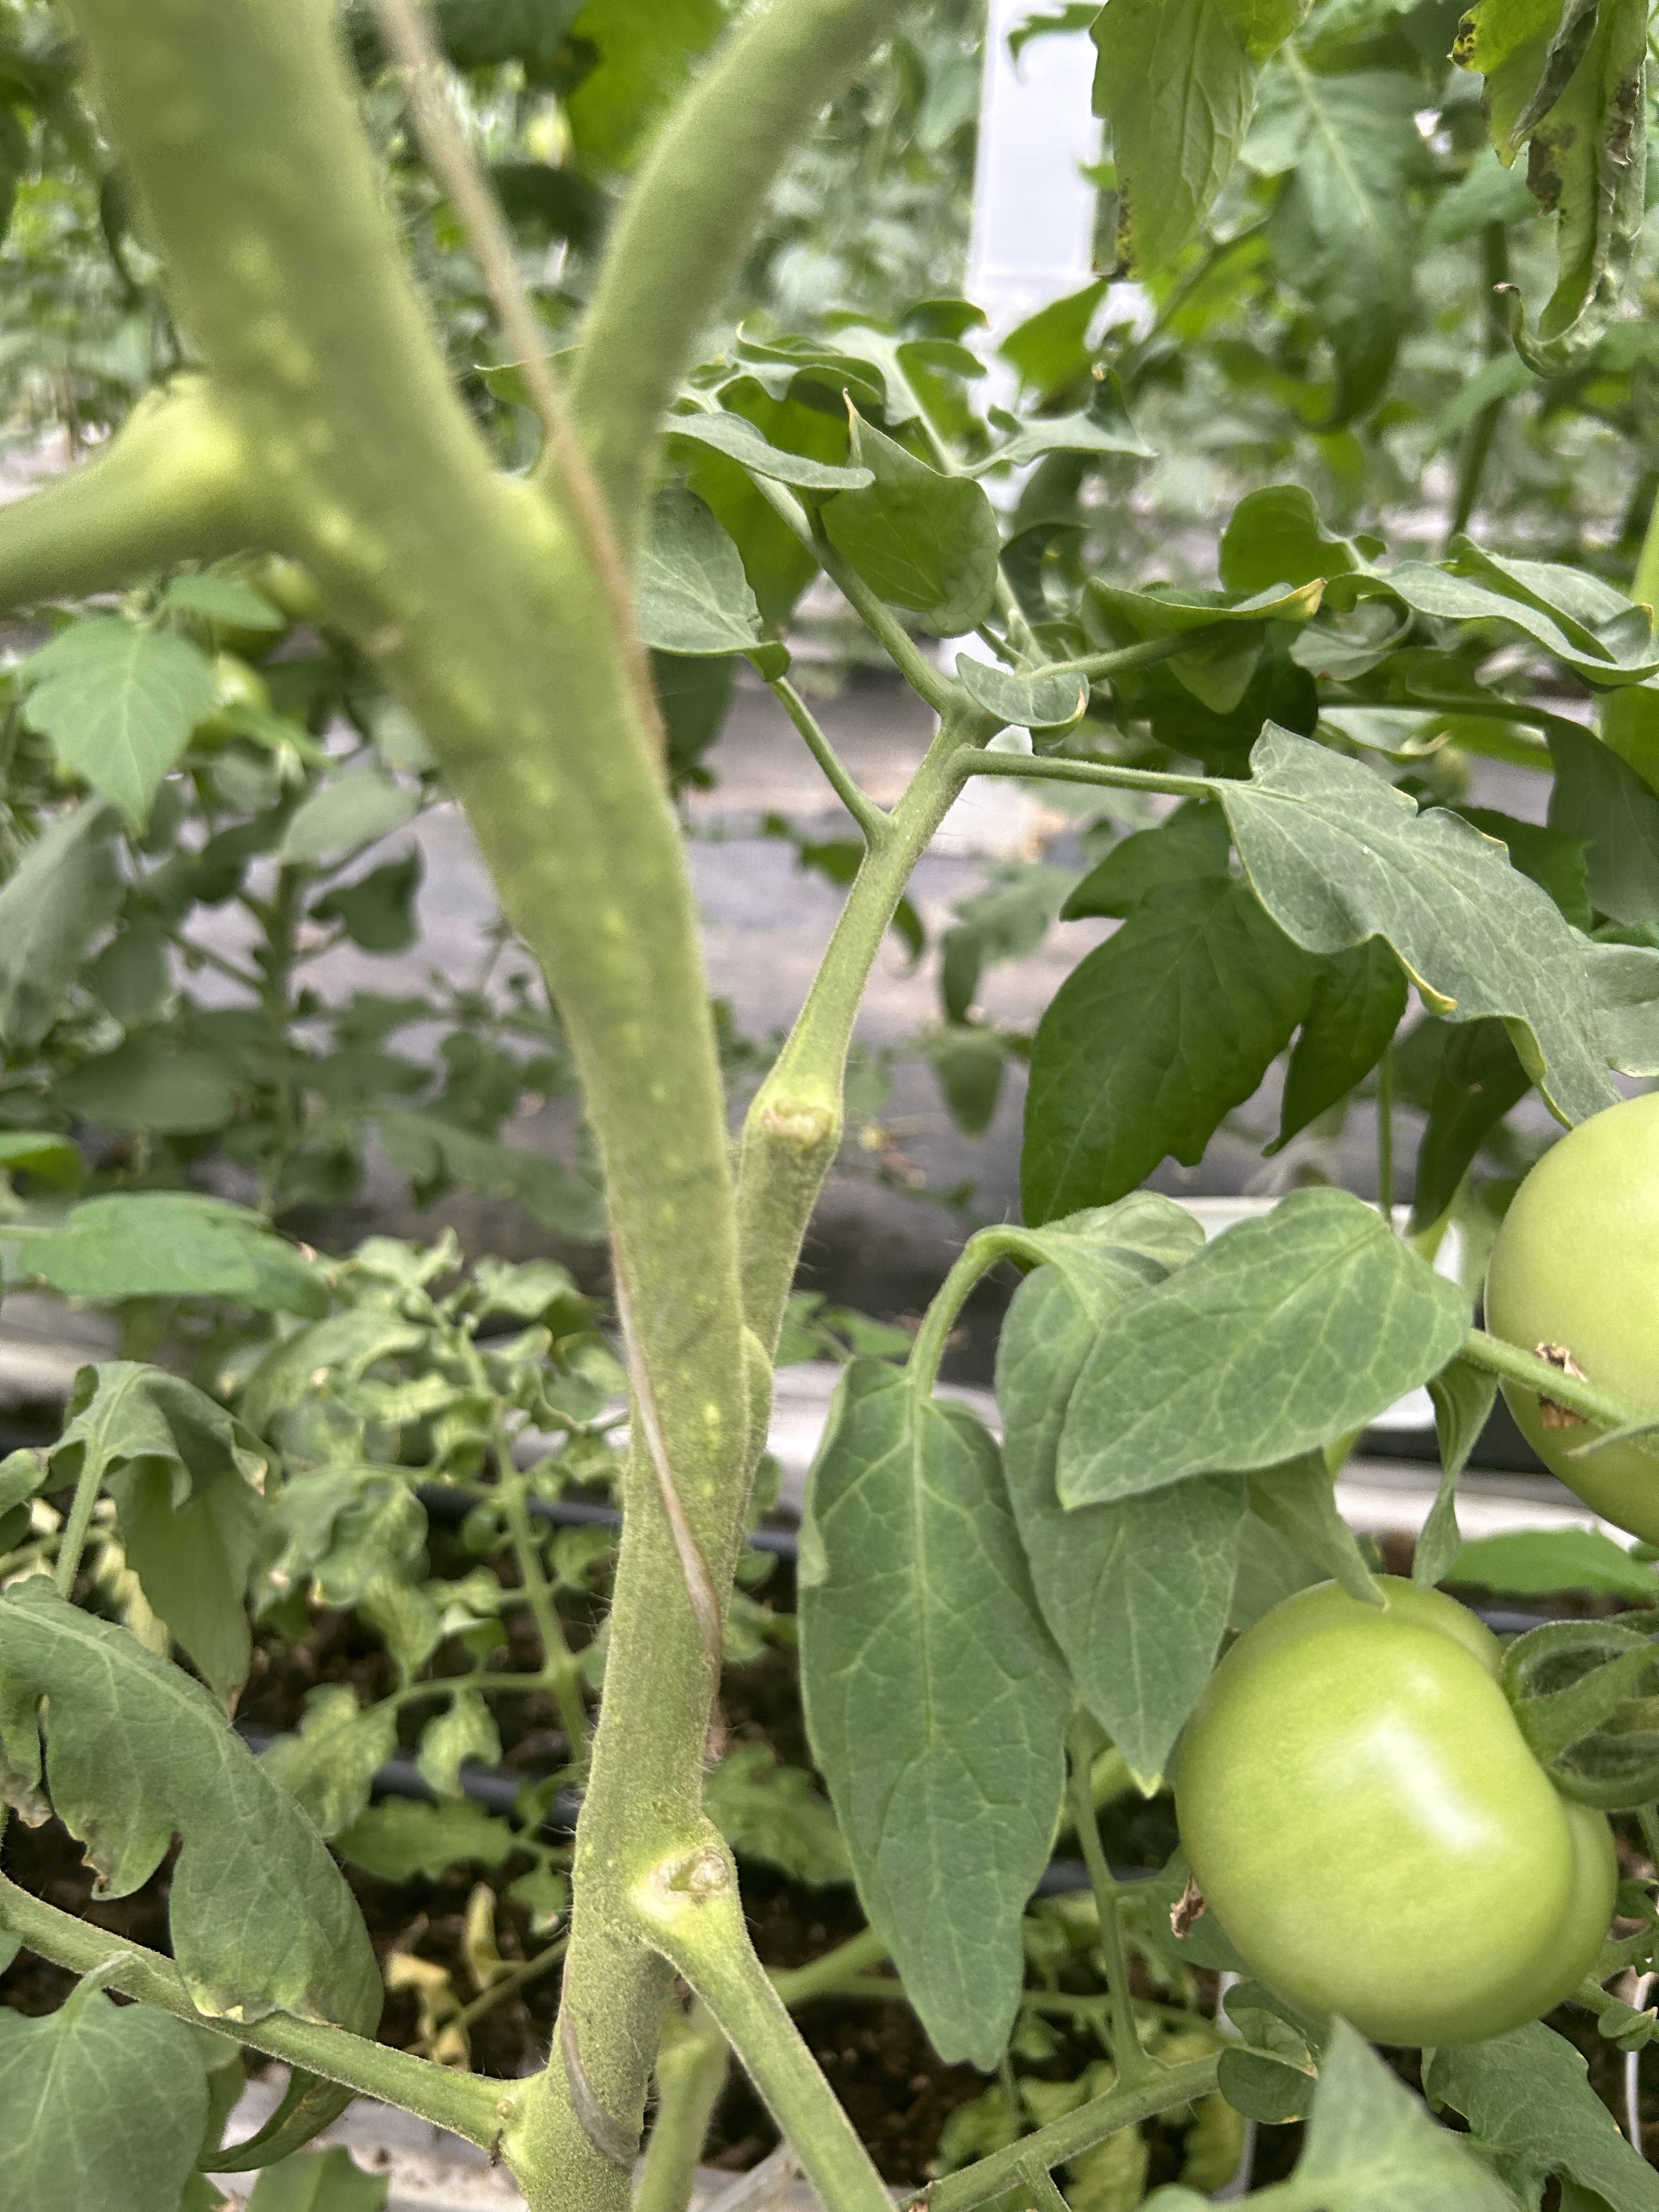
Disease: Wilt